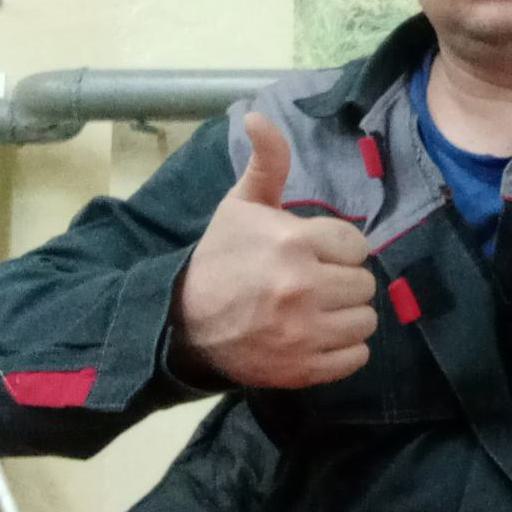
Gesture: like